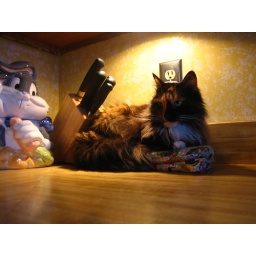
no idea why she keeps napping in the kitchen under a light, on pot holders